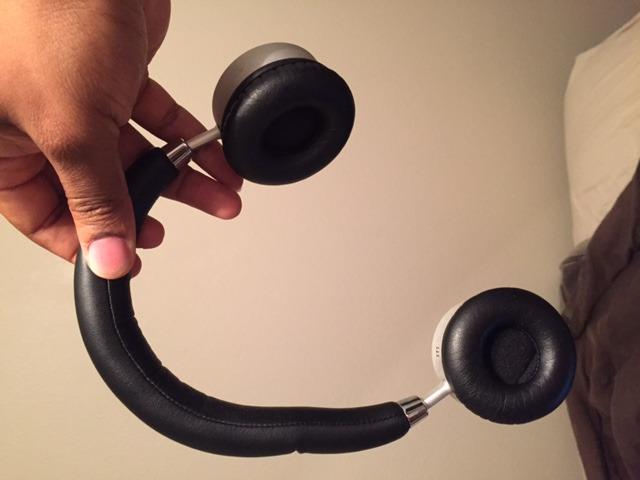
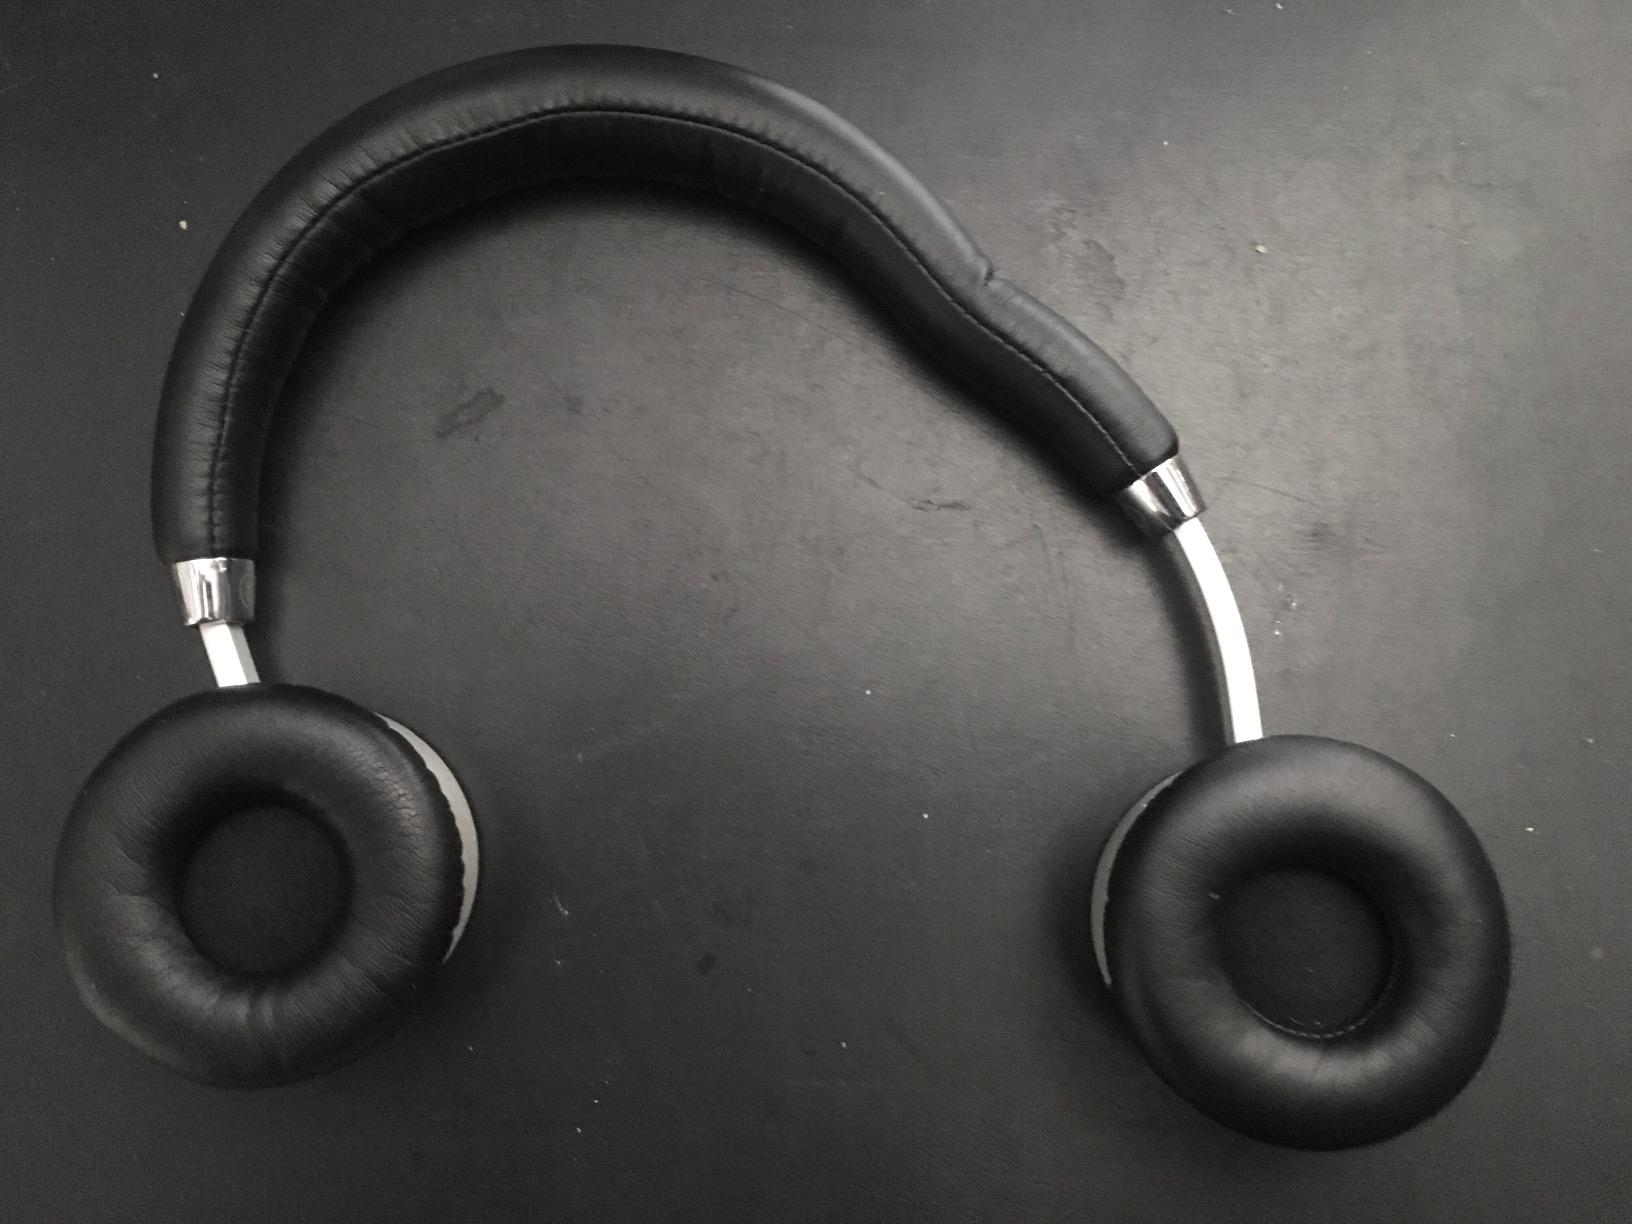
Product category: headphones
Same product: yes